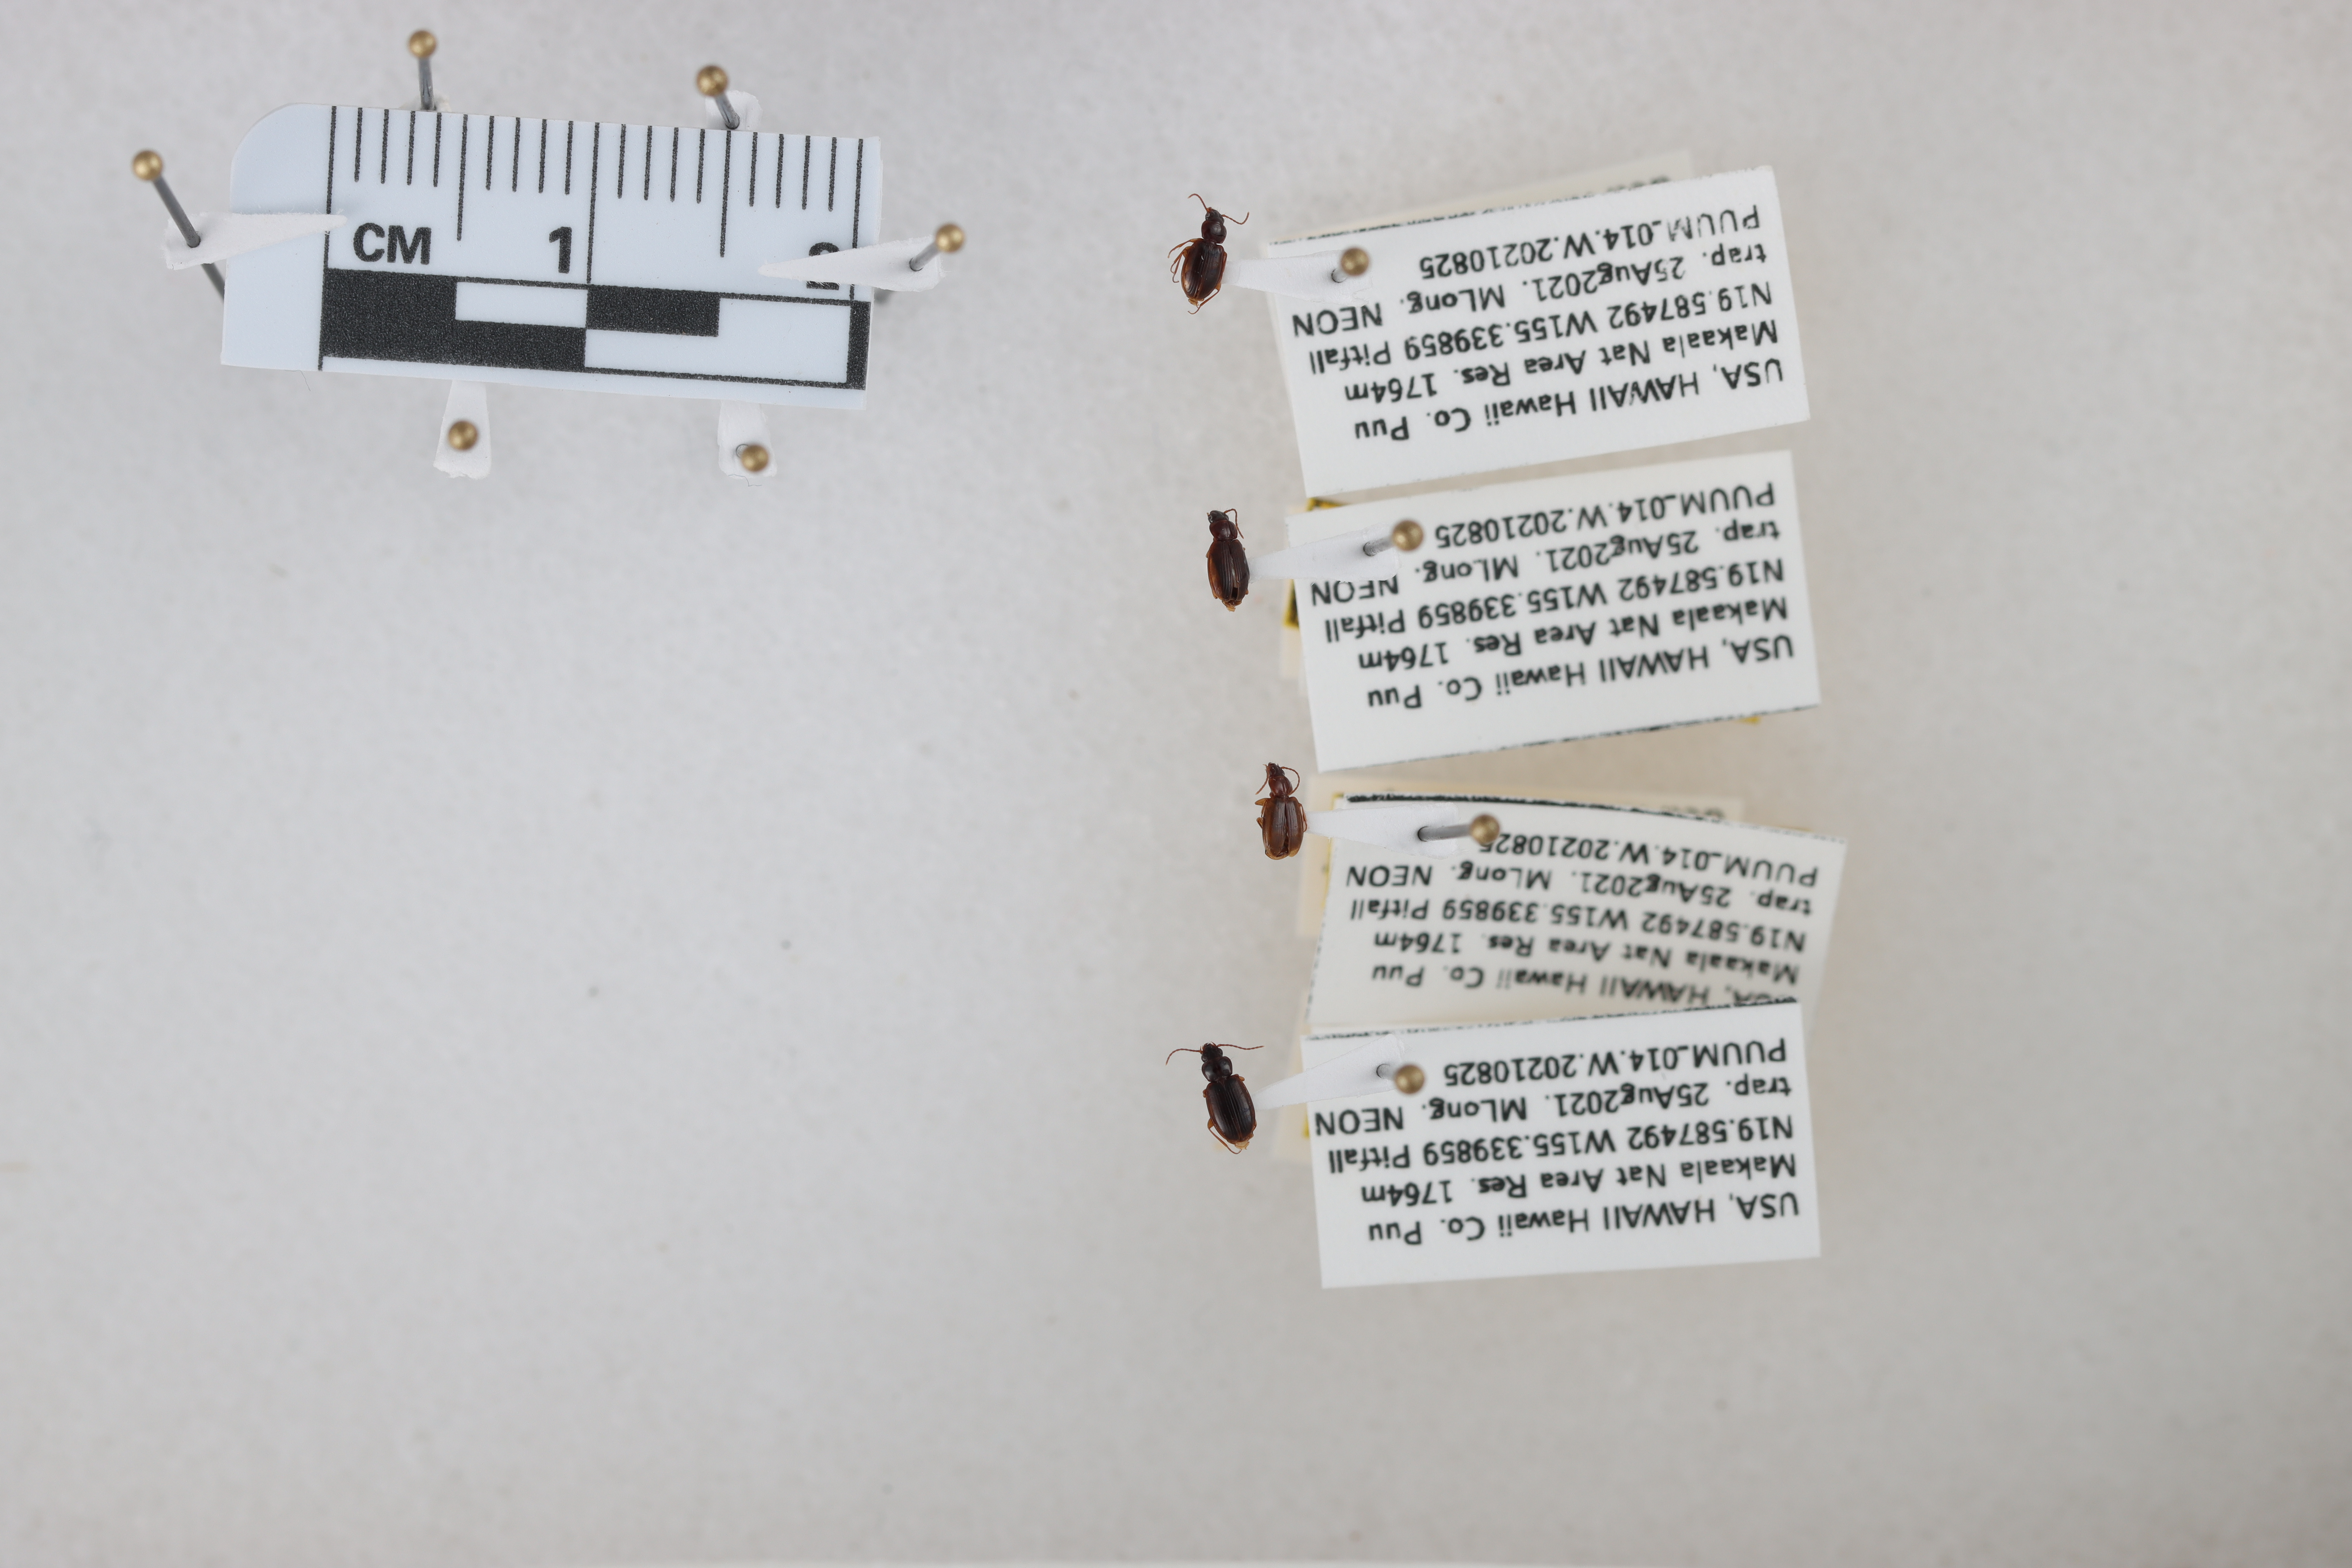
Beetle 1 — elytra length: 0.218 cm, elytra max width: 0.144 cm, basal pronotum width: 0.077 cm

Beetle 2 — elytra length: 0.231 cm, elytra max width: 0.14 cm, basal pronotum width: 0.078 cm

Beetle 3 — elytra length: 0.225 cm, elytra max width: 0.136 cm, basal pronotum width: 0.064 cm

Beetle 4 — elytra length: 0.244 cm, elytra max width: 0.164 cm, basal pronotum width: 0.092 cm